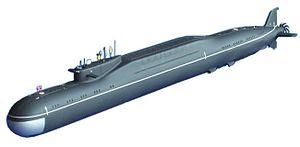
Maquette d'un sous-marin russe de type Projekt 955
Le Bureau central d'étude et d'ingénierie maritime Rubin, situé à Saint-Pétersbourg, est une entreprise de construction navale russe, spécialisée dans la conception de sous-marins. Plus des deux tiers des sous-marins nucléaires de la marine soviétique ont été produits par Rubin.